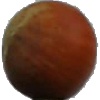
Label: nut_forest